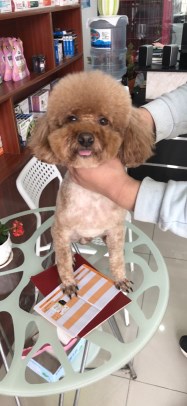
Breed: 7449-n000128-teddy